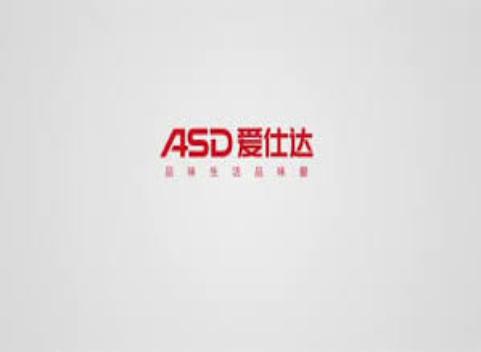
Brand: asd
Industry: Necessities